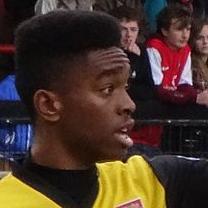
Age: 17